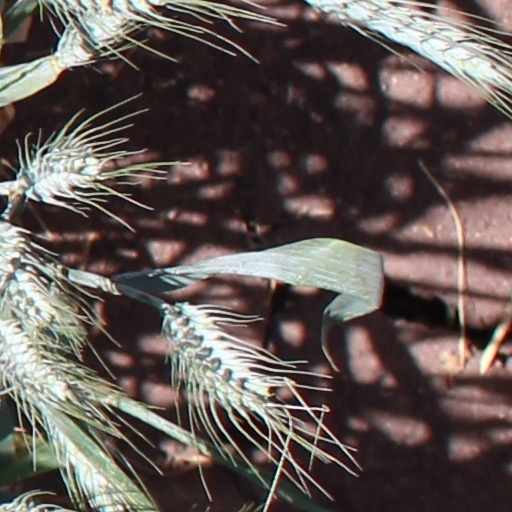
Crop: wheat